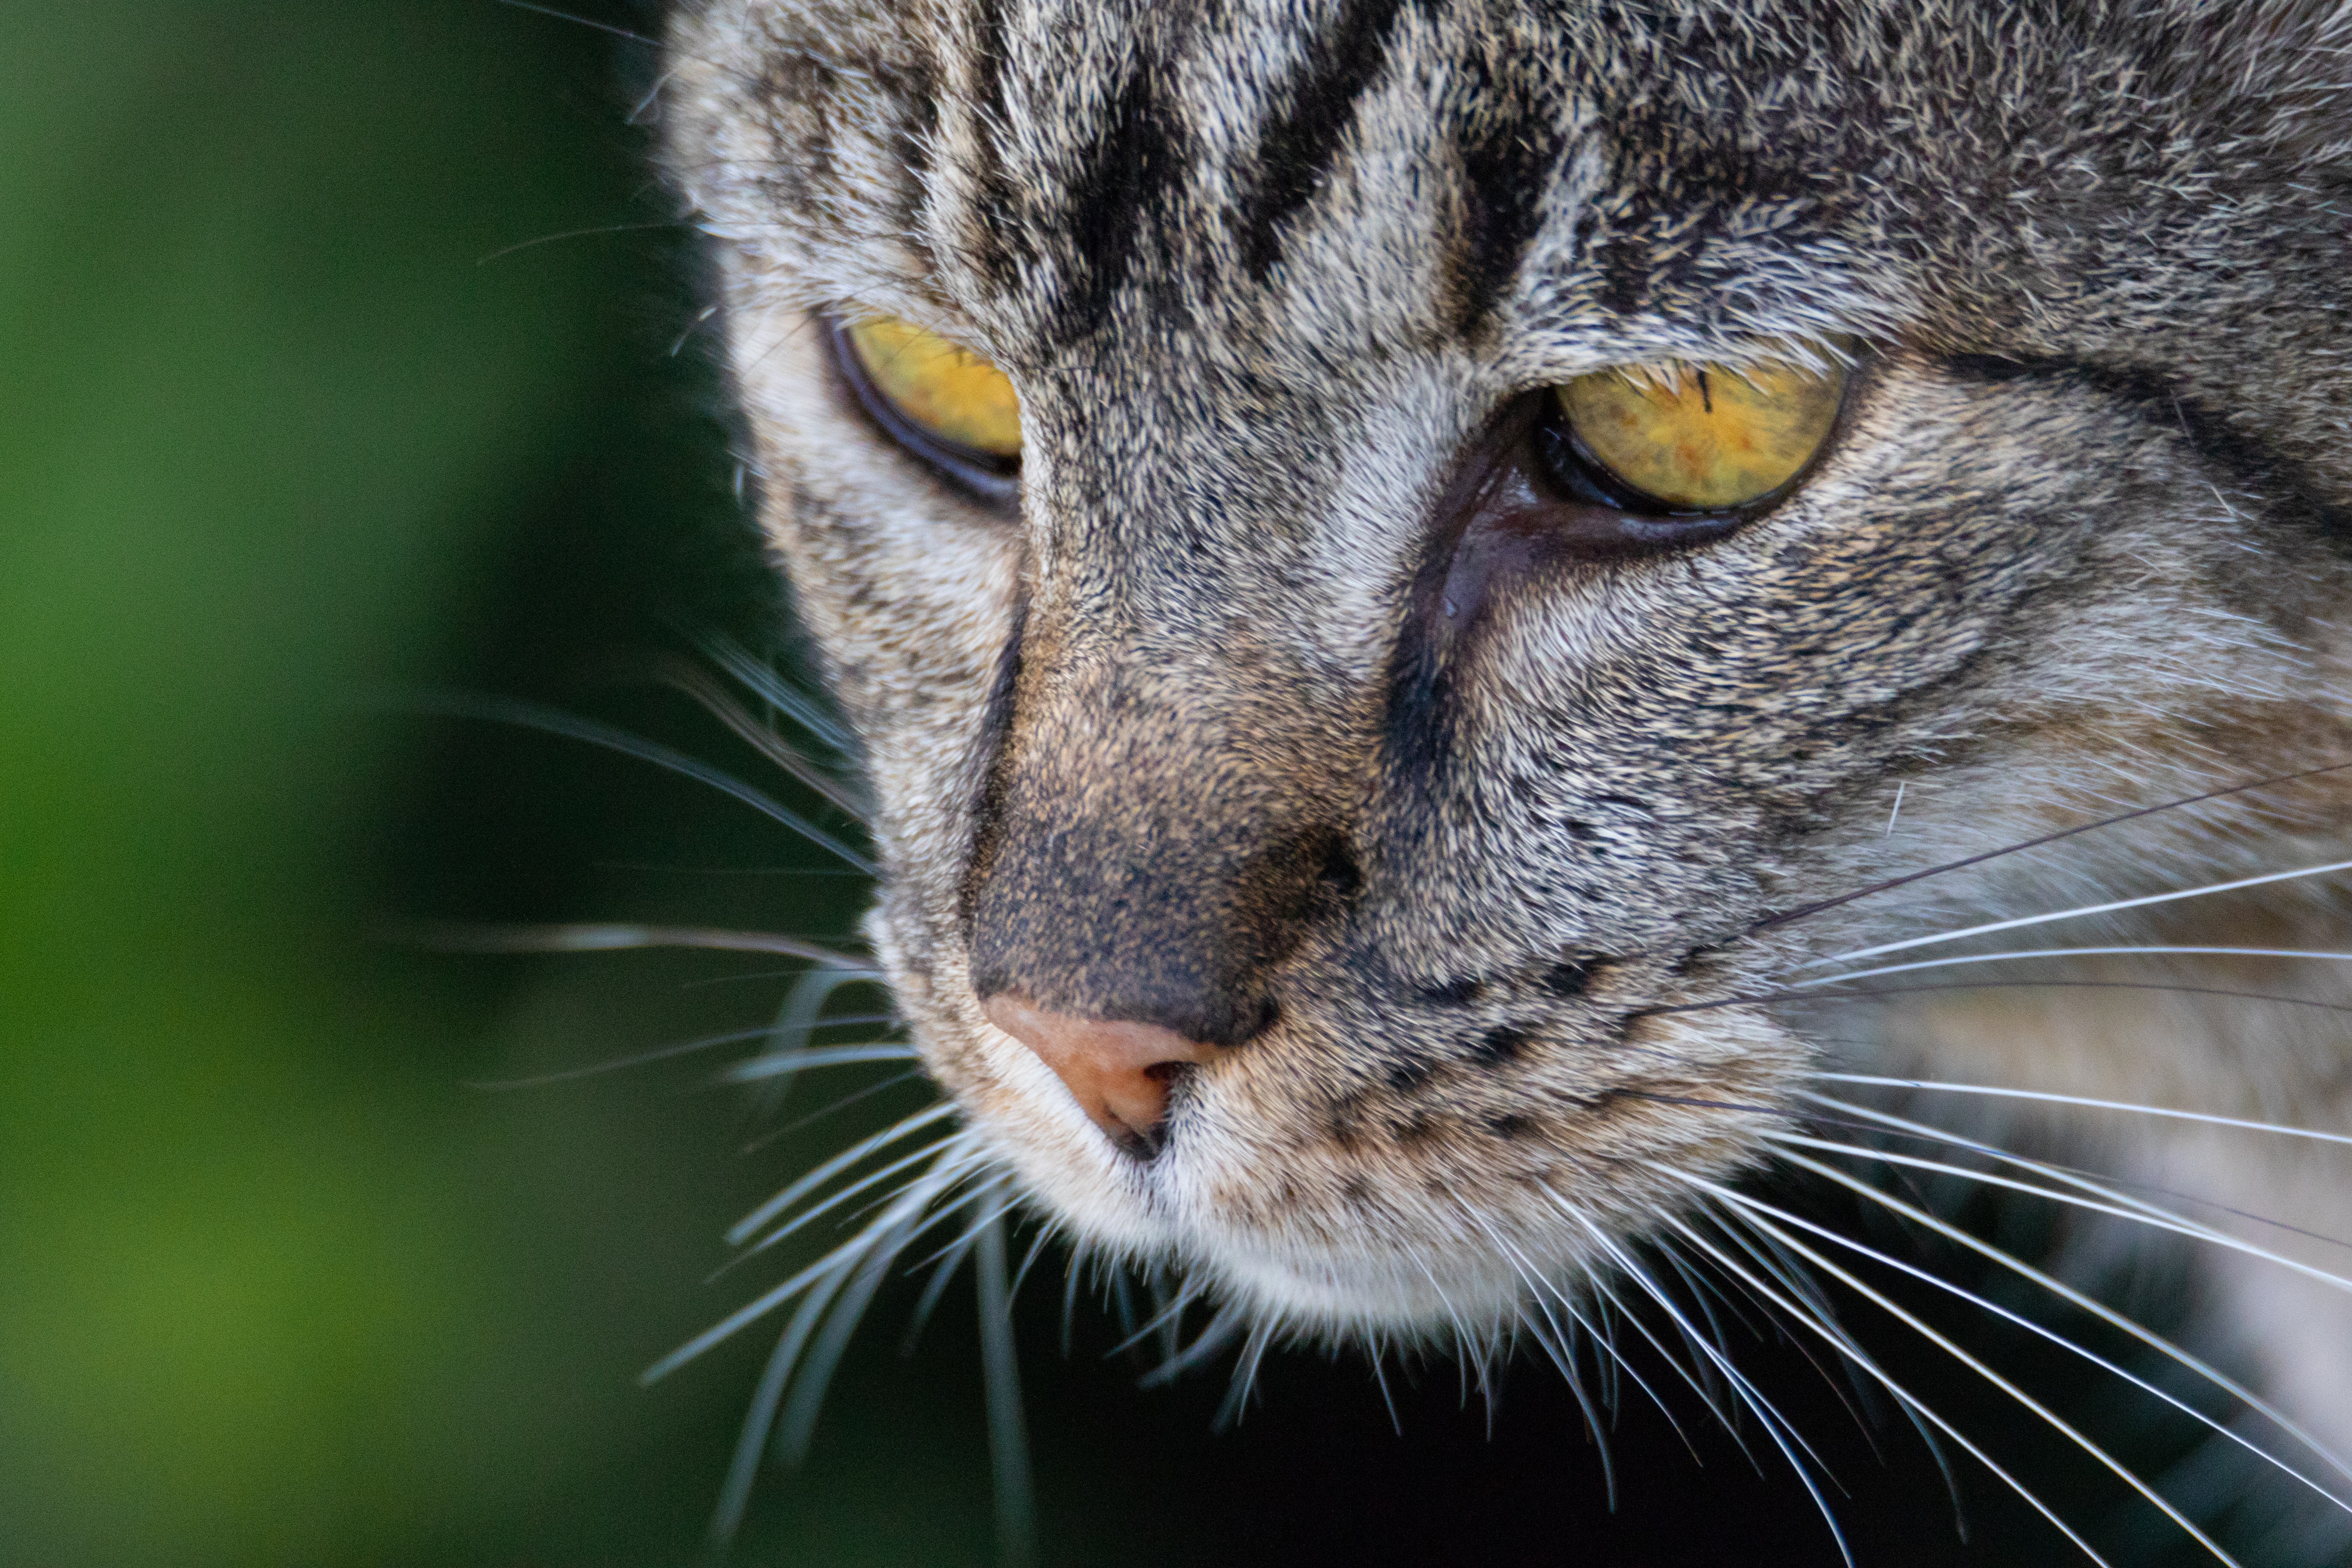
cat, whiskers, mammal, fauna, wild cat, eye, wildlife, small to medium sized cats, close up, snout, macro photography, domestic short haired cat, cat like mammal, organism, tabby cat, grass, european shorthair, asian